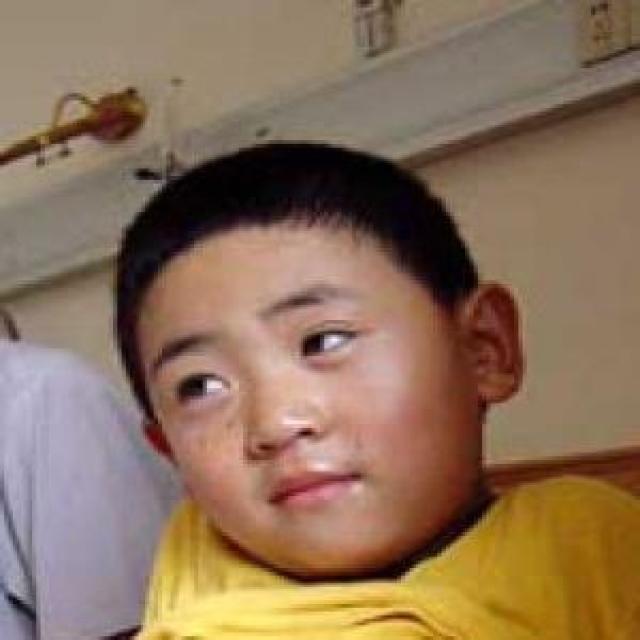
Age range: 0-12